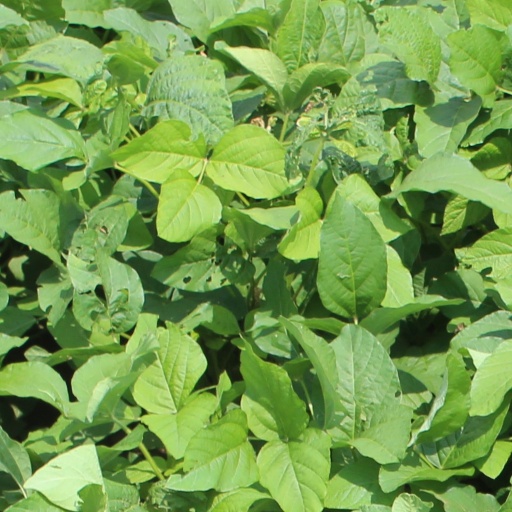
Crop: soybean